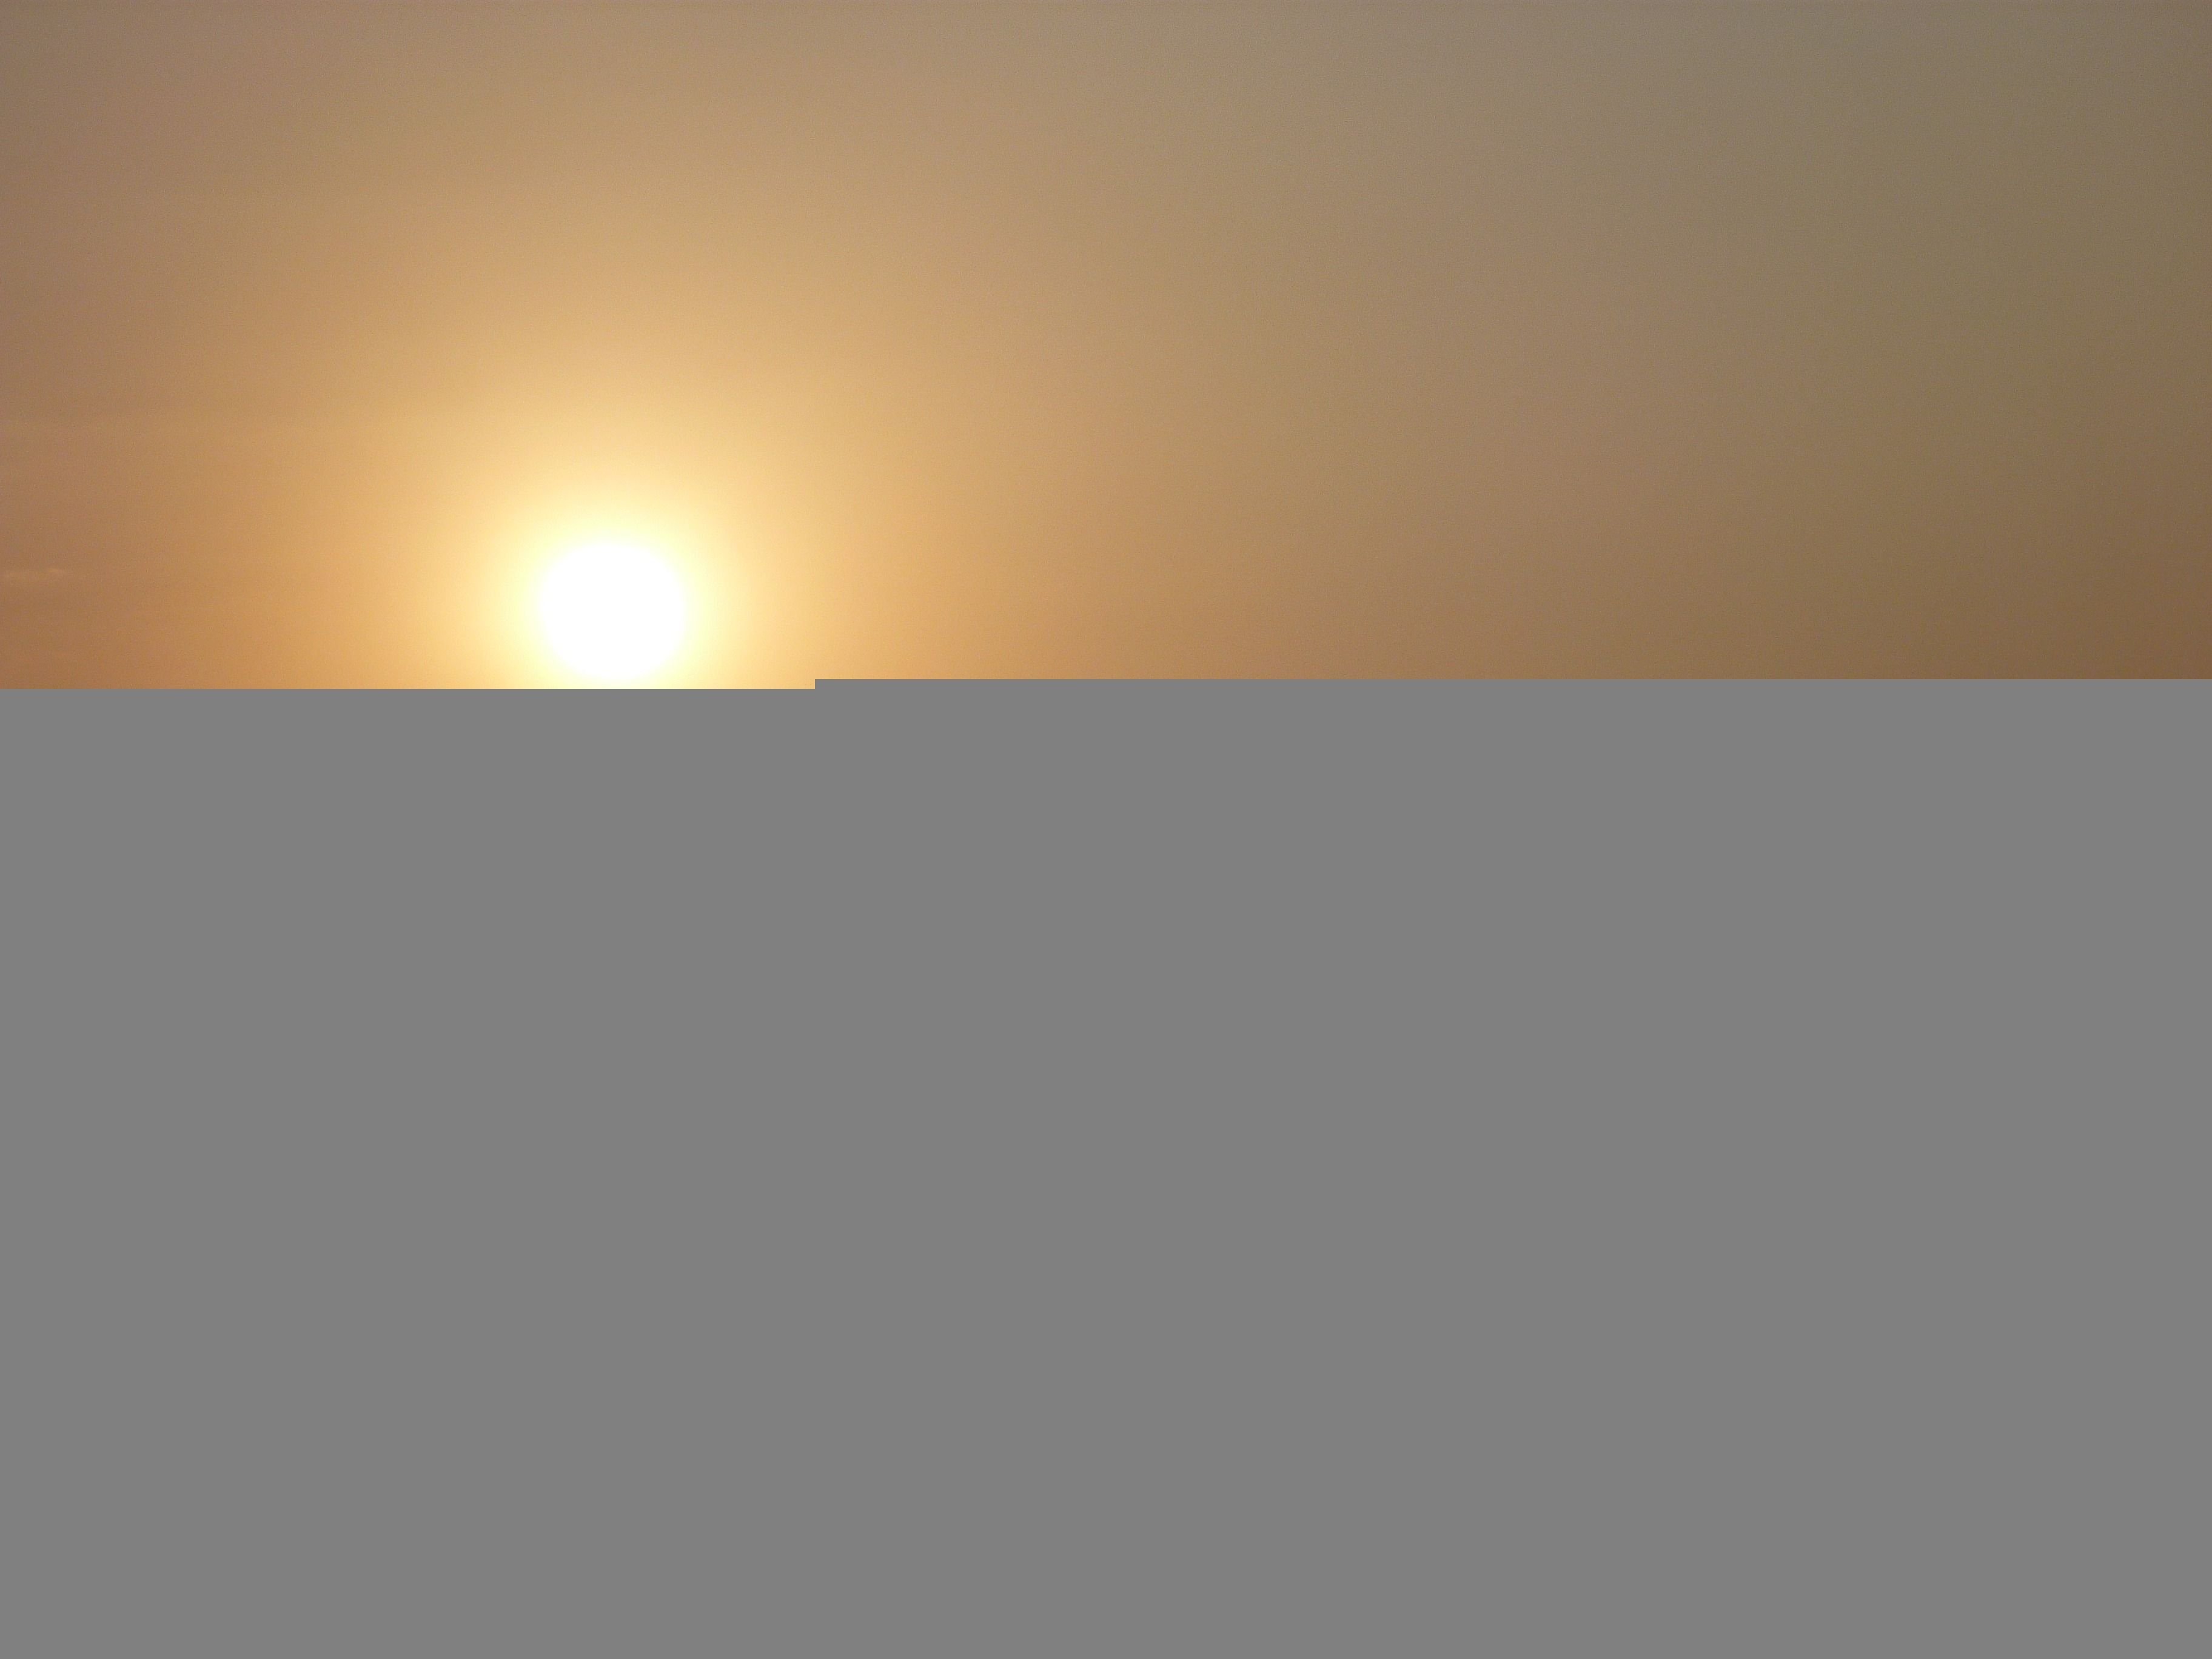
sea, water, horizon, bird, light, sun, fog, sunrise, sunset, sunlight, morning, atmosphere, flying, formation, line, lighting, circle, lens flare, atmospheric phenomenon